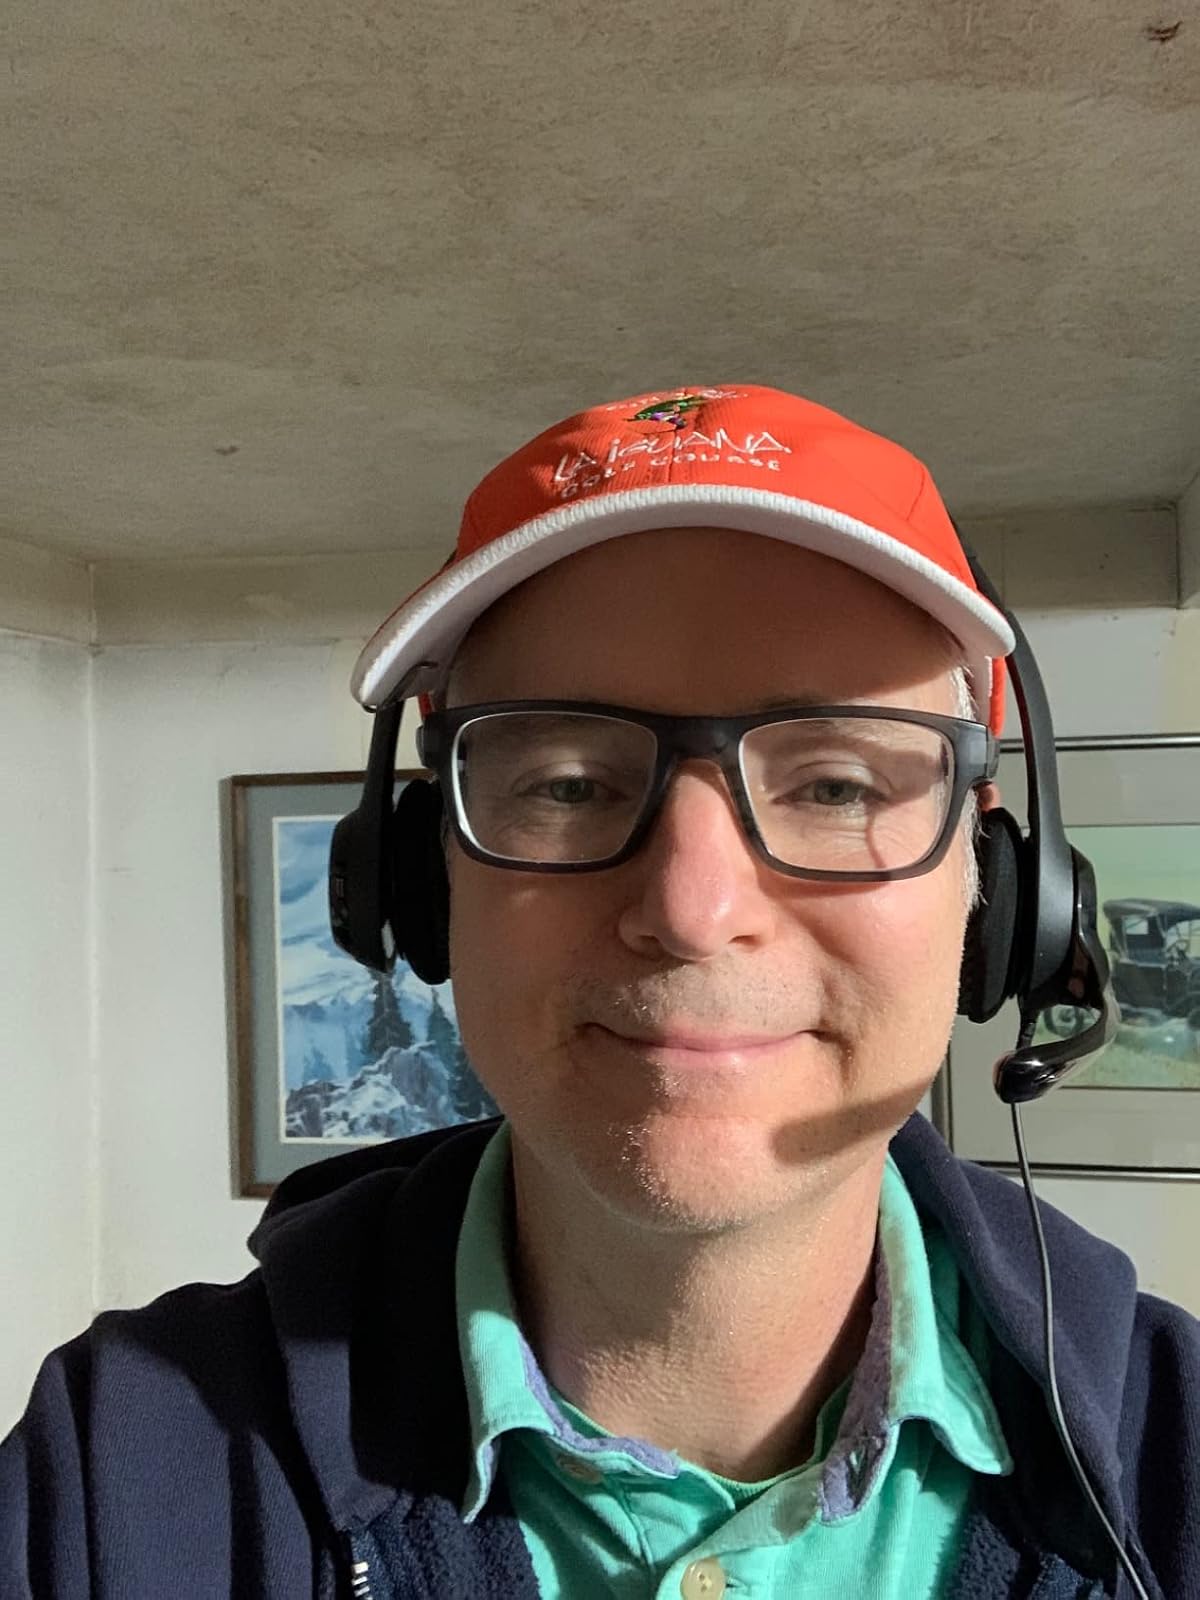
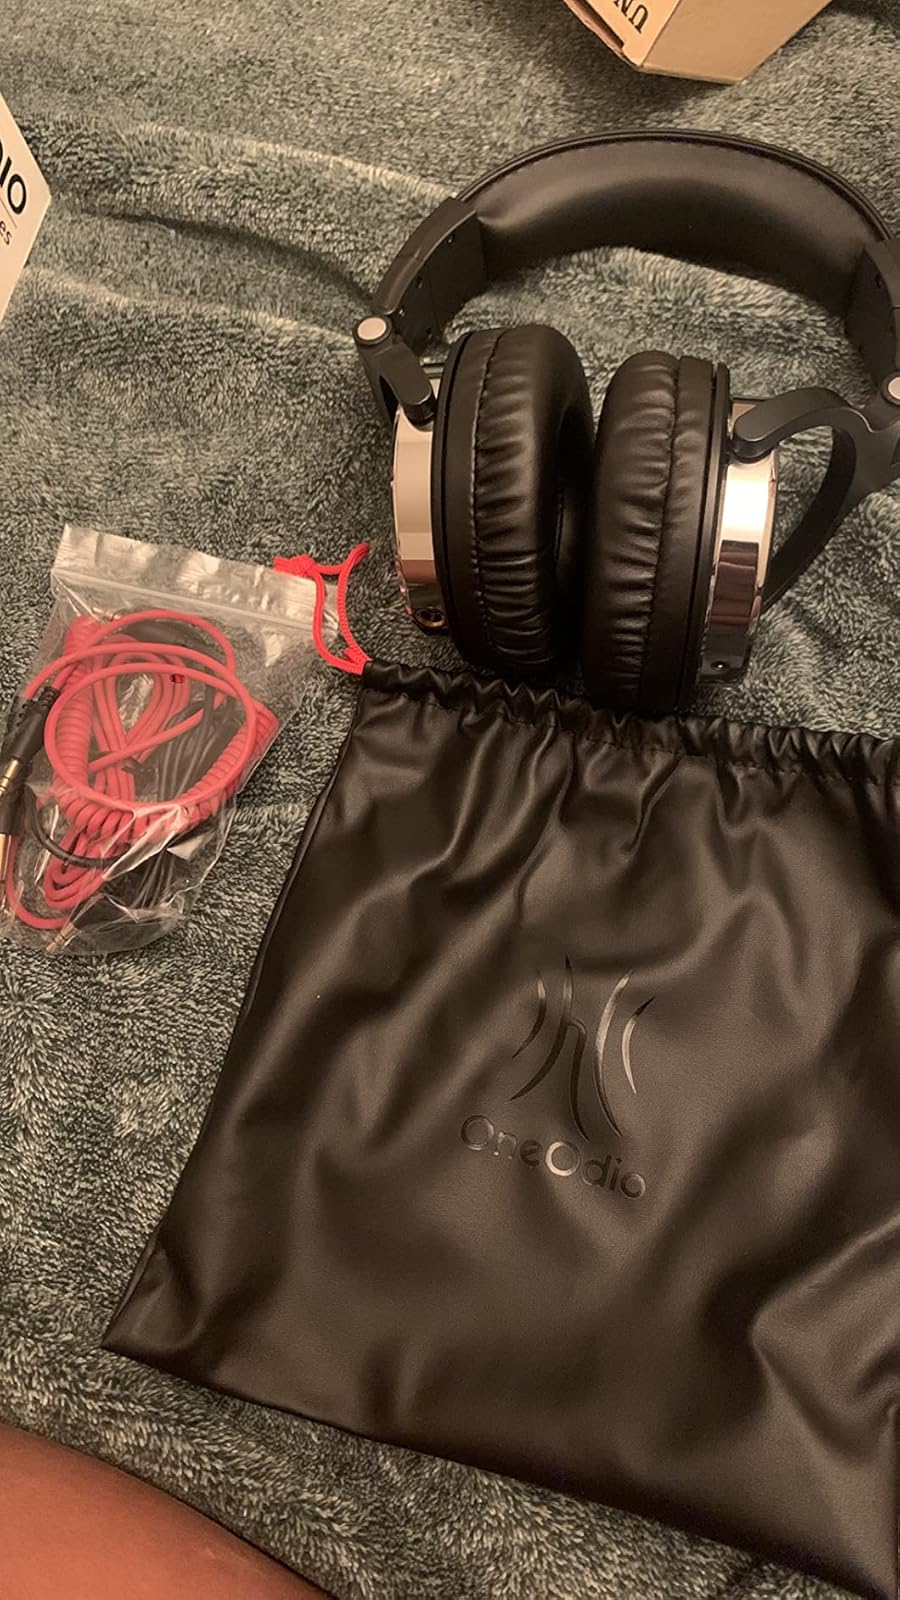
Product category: headphones
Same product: no